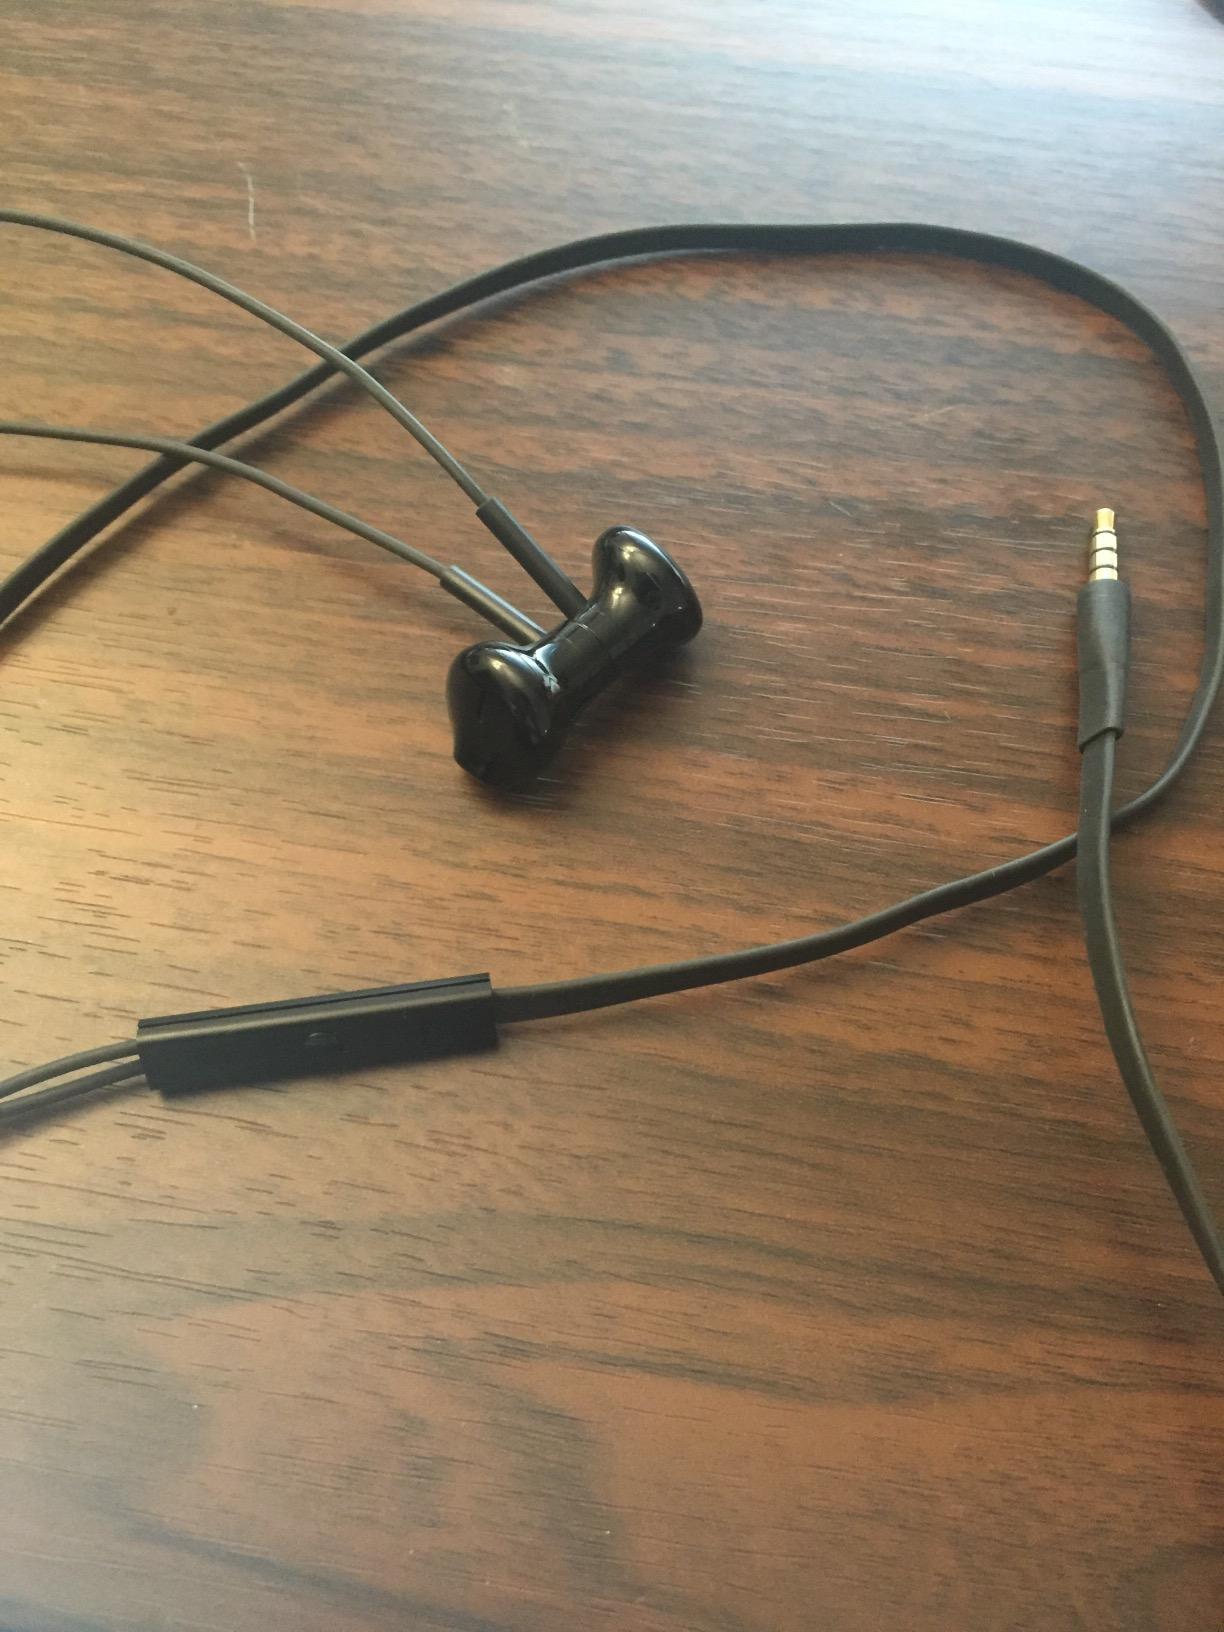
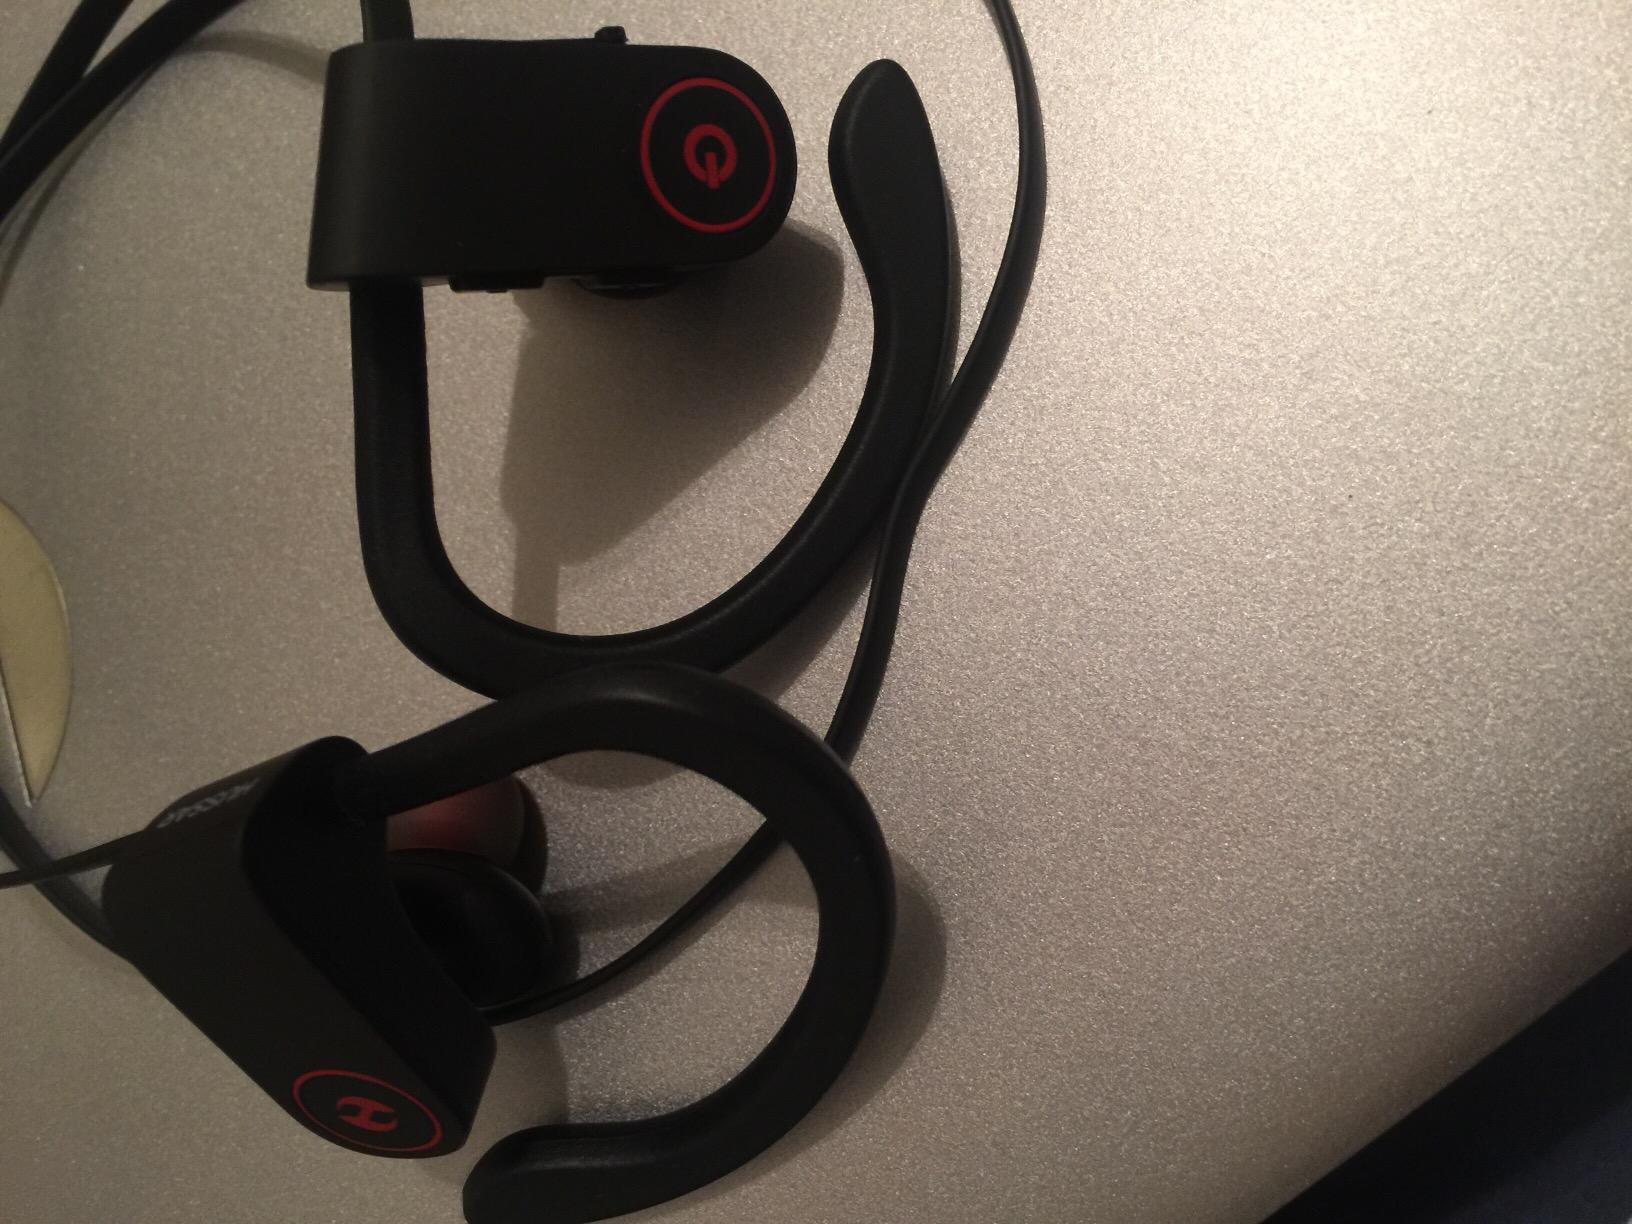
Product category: headphones
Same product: no